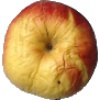
Label: red_yellow_apple